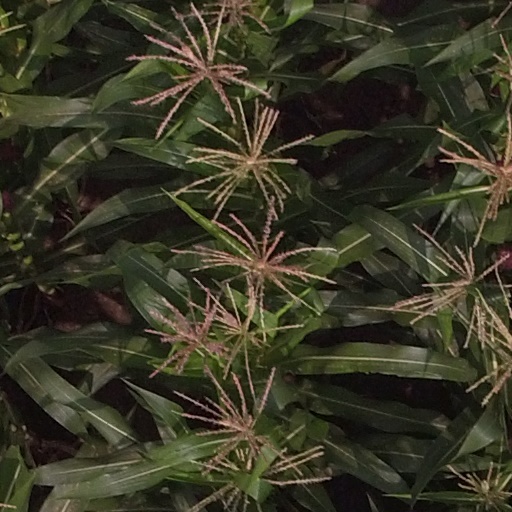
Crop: maize; corn